Sentencia Arbitral de Guadalupe

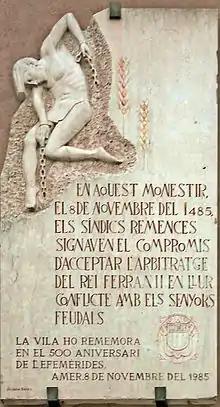
500th anniversary of the royal remensa treaty signed at Santa Maria, Amer

The Sentencia Arbitral de Guadalupe (Arbitral Decision of Guadalupe) was a legal decree delivered by King Ferdinand II of Aragon at the Monastery of Santa María de Guadalupe in Extremadura, Spain on 21 April 1486 to free the Catalan remensa peasants who were subjects of the lord of the manor and tied to his lands and subject to numerous onerous fees and maltreatment under the so-called evil customs ("mals usos").